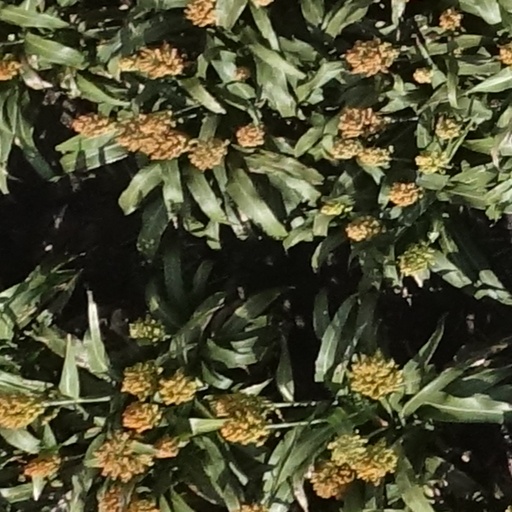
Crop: sorghum